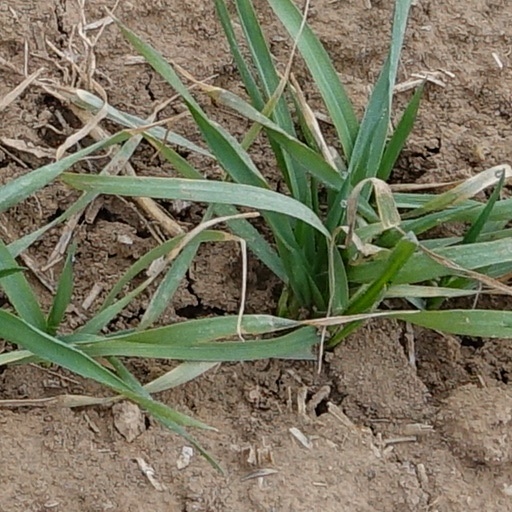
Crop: wheat